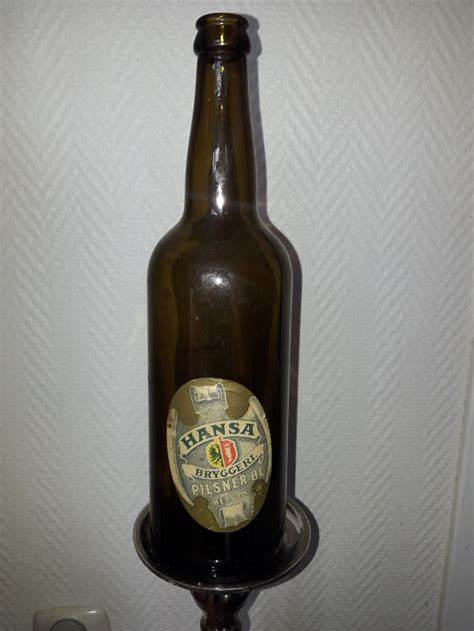
Waste category: glass